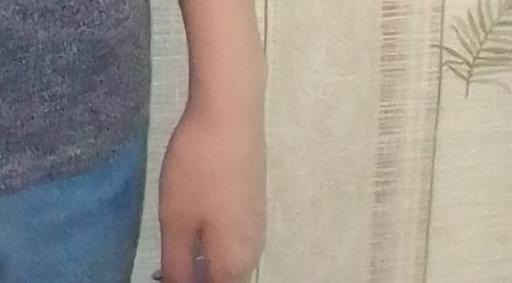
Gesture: no_gesture